List of Israeli cheeses

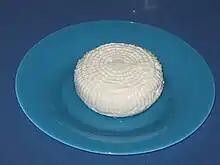
A small wheel of Tzfatit

One of the most popular types of cheese in Israel is Israeli feta. This salty, crumbly cheese is made from sheep or goat milk and has a tangy flavor that pairs well with a wide range of dishes. Israeli feta is often used as a topping for salads or as a filling for pastries such as borekas or bourekas.